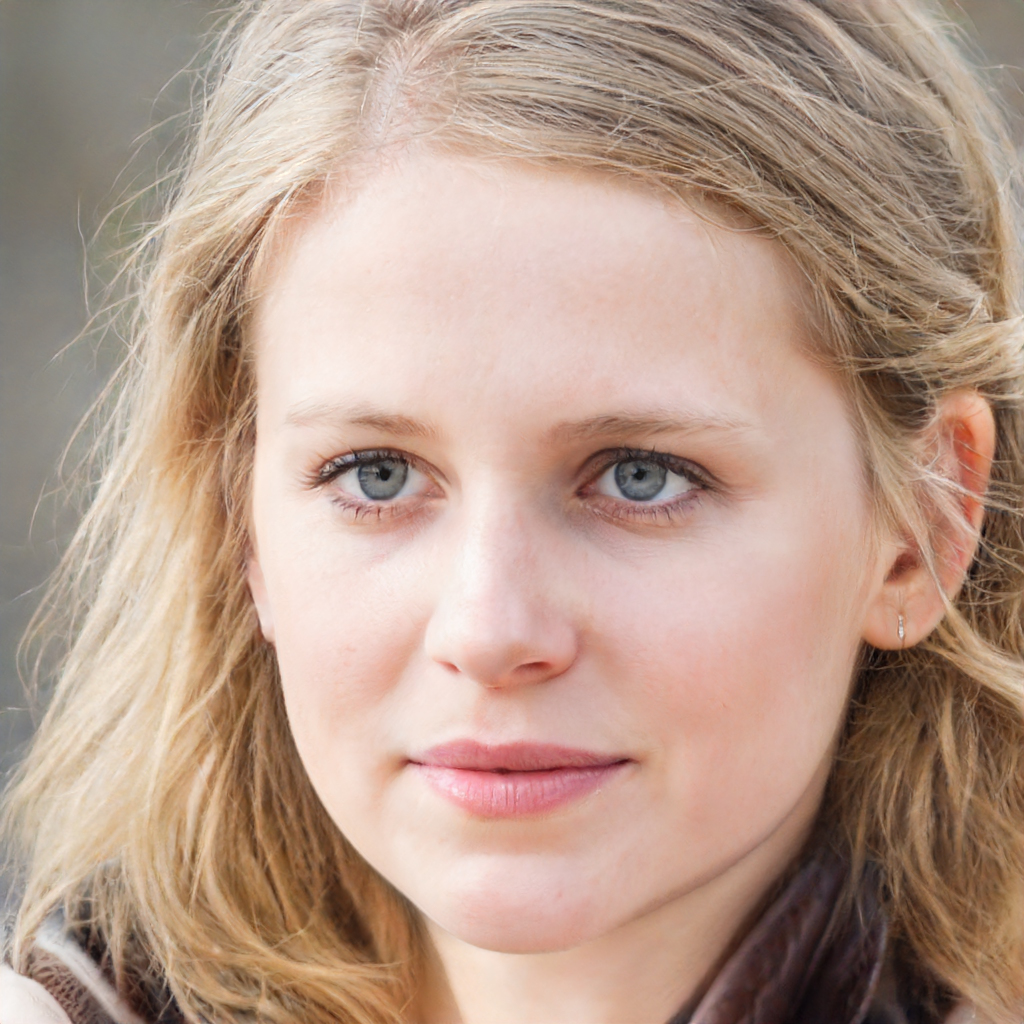
Label: Colored